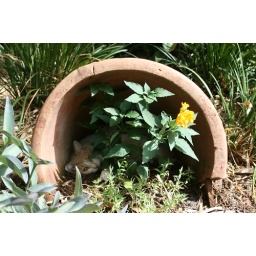
Jorge hides in the flower pot